Neil Mitchell (radio presenter)

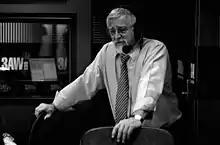
Mitchell in May 2007

Neil Mitchell AO (born 21 November 1951) is an Australian former newspaper and magazine journalist, radio presenter and television personality, best known for his long-stint on Melbourne AM talk-back station 3AW.